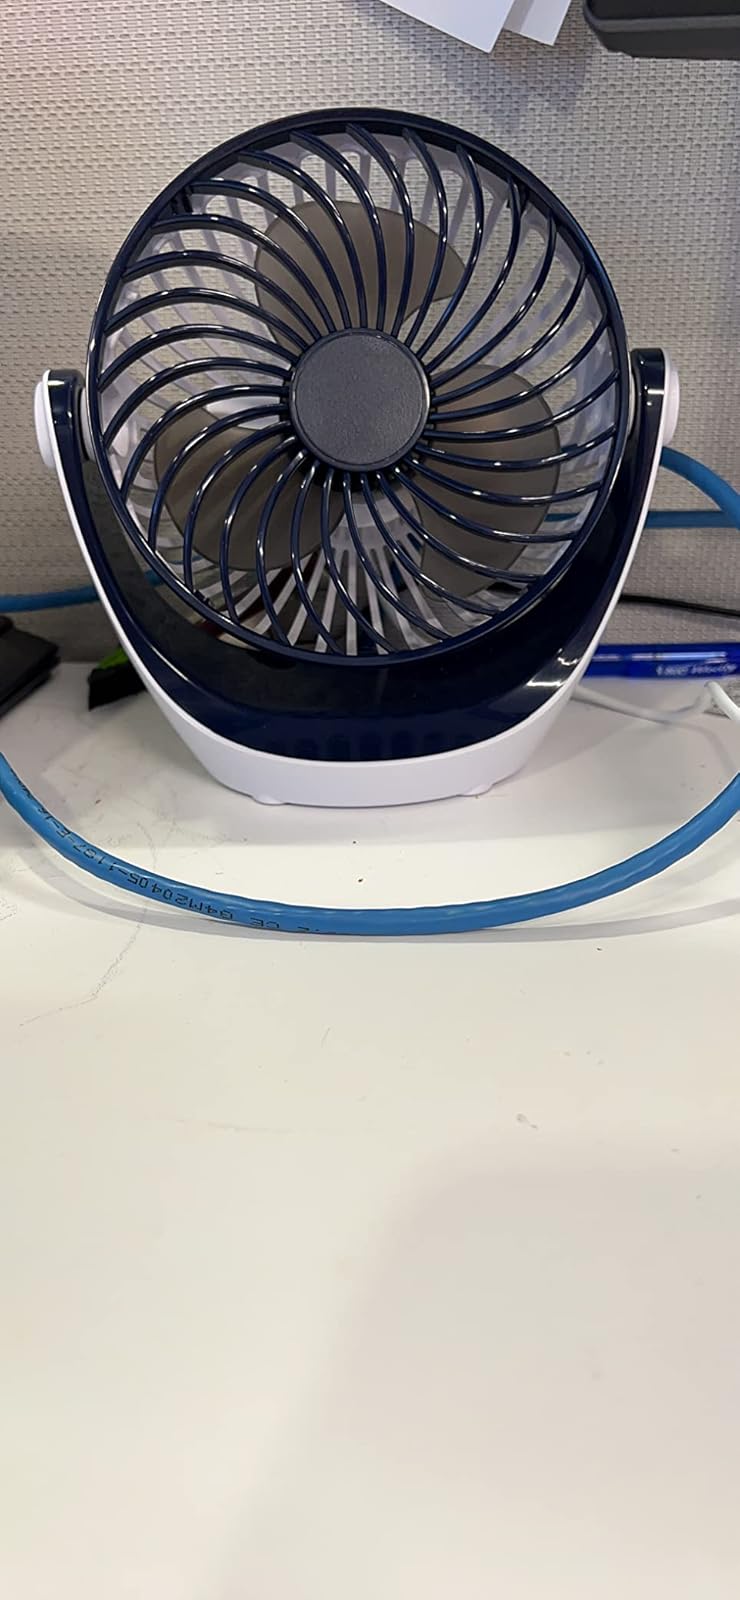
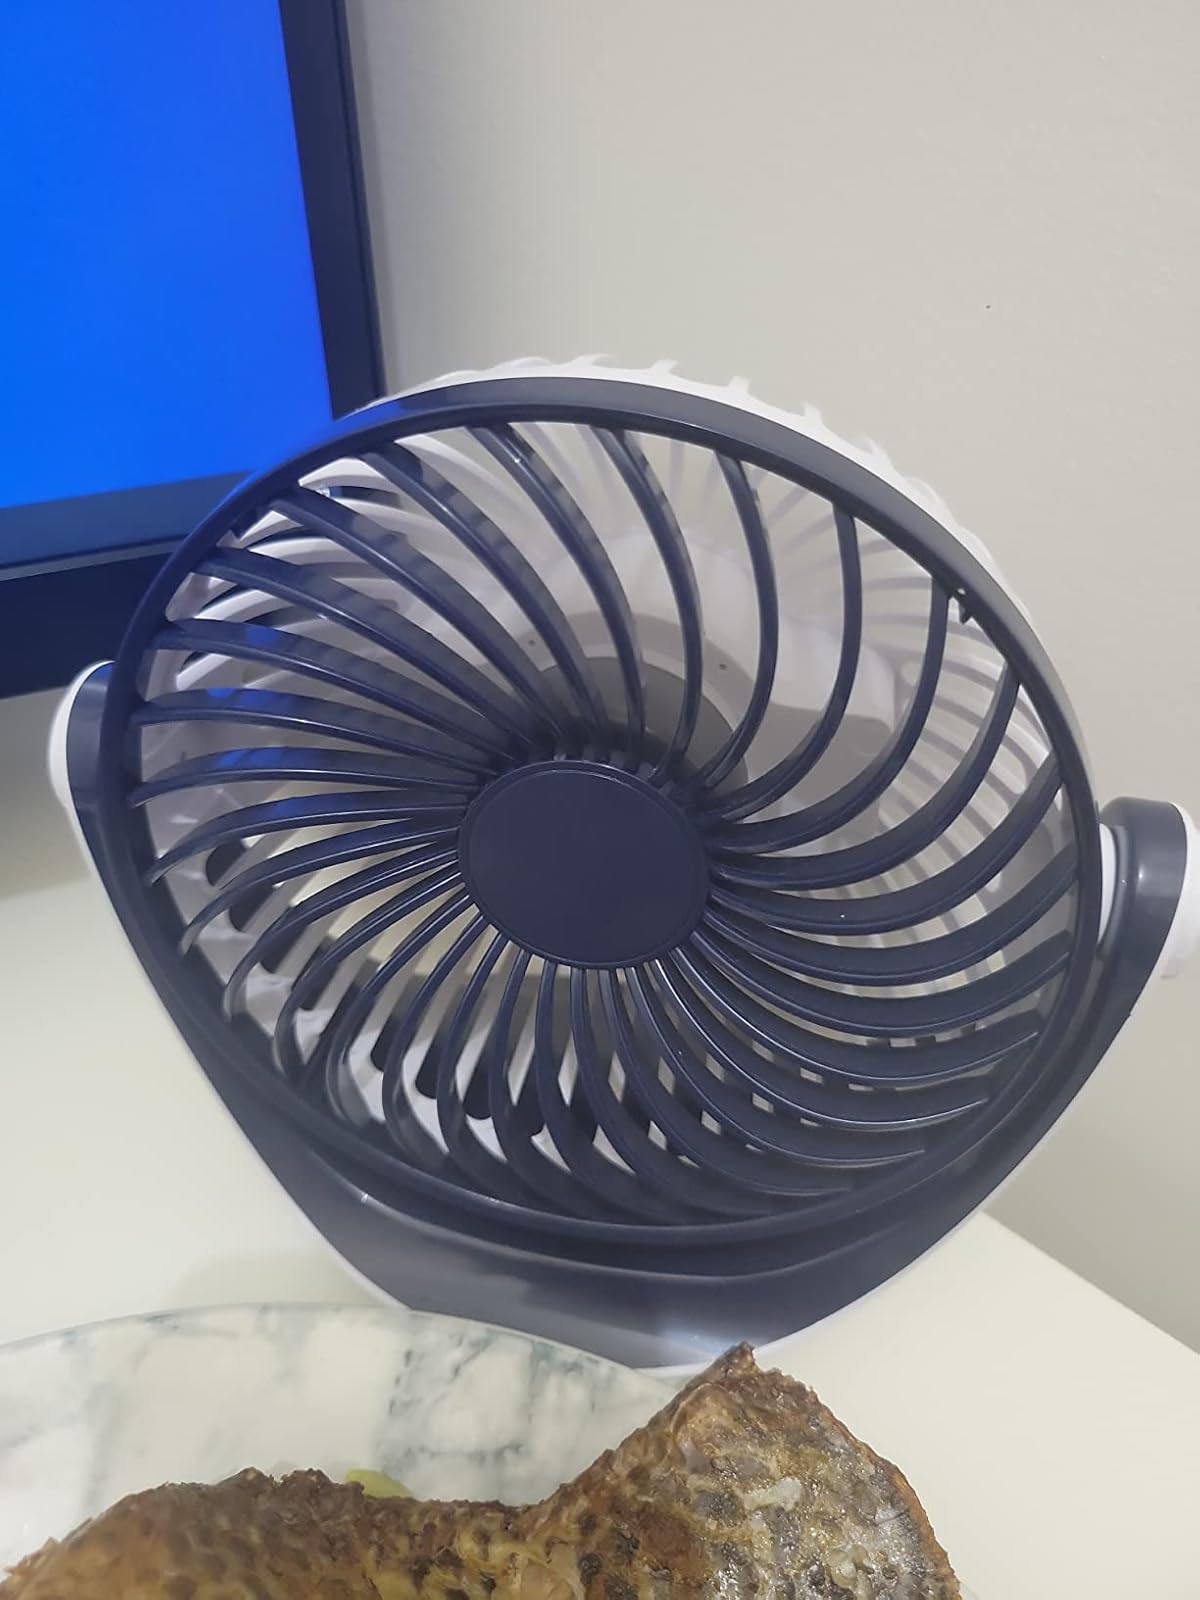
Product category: fan
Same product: yes